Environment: real
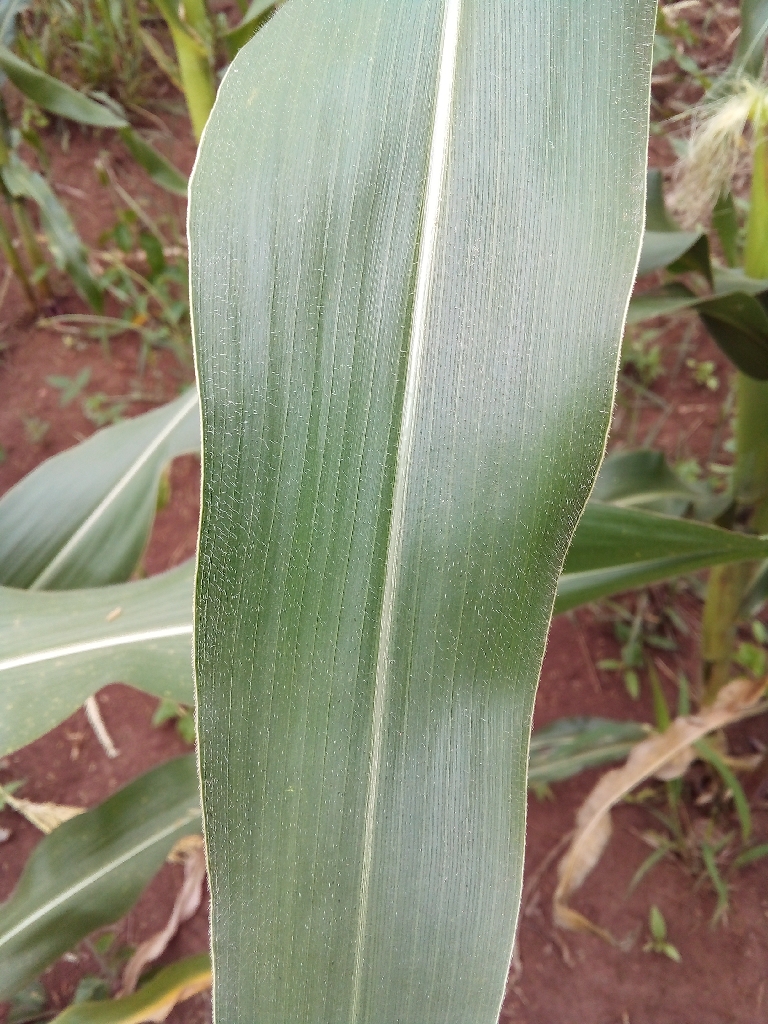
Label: healthy